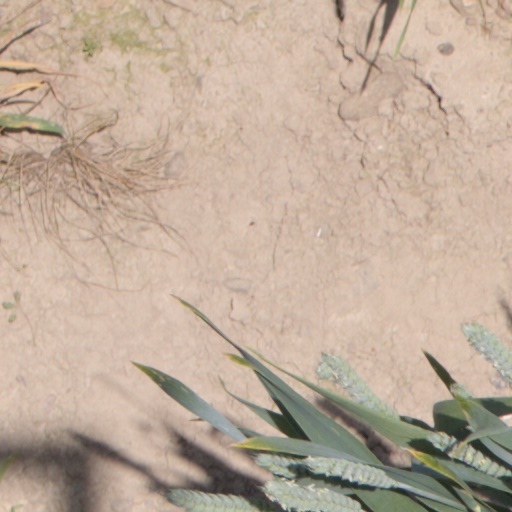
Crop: wheat